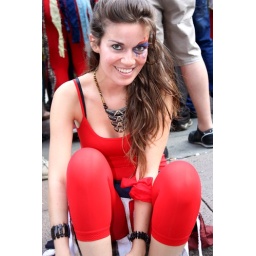
girl in red